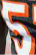
Number: 5